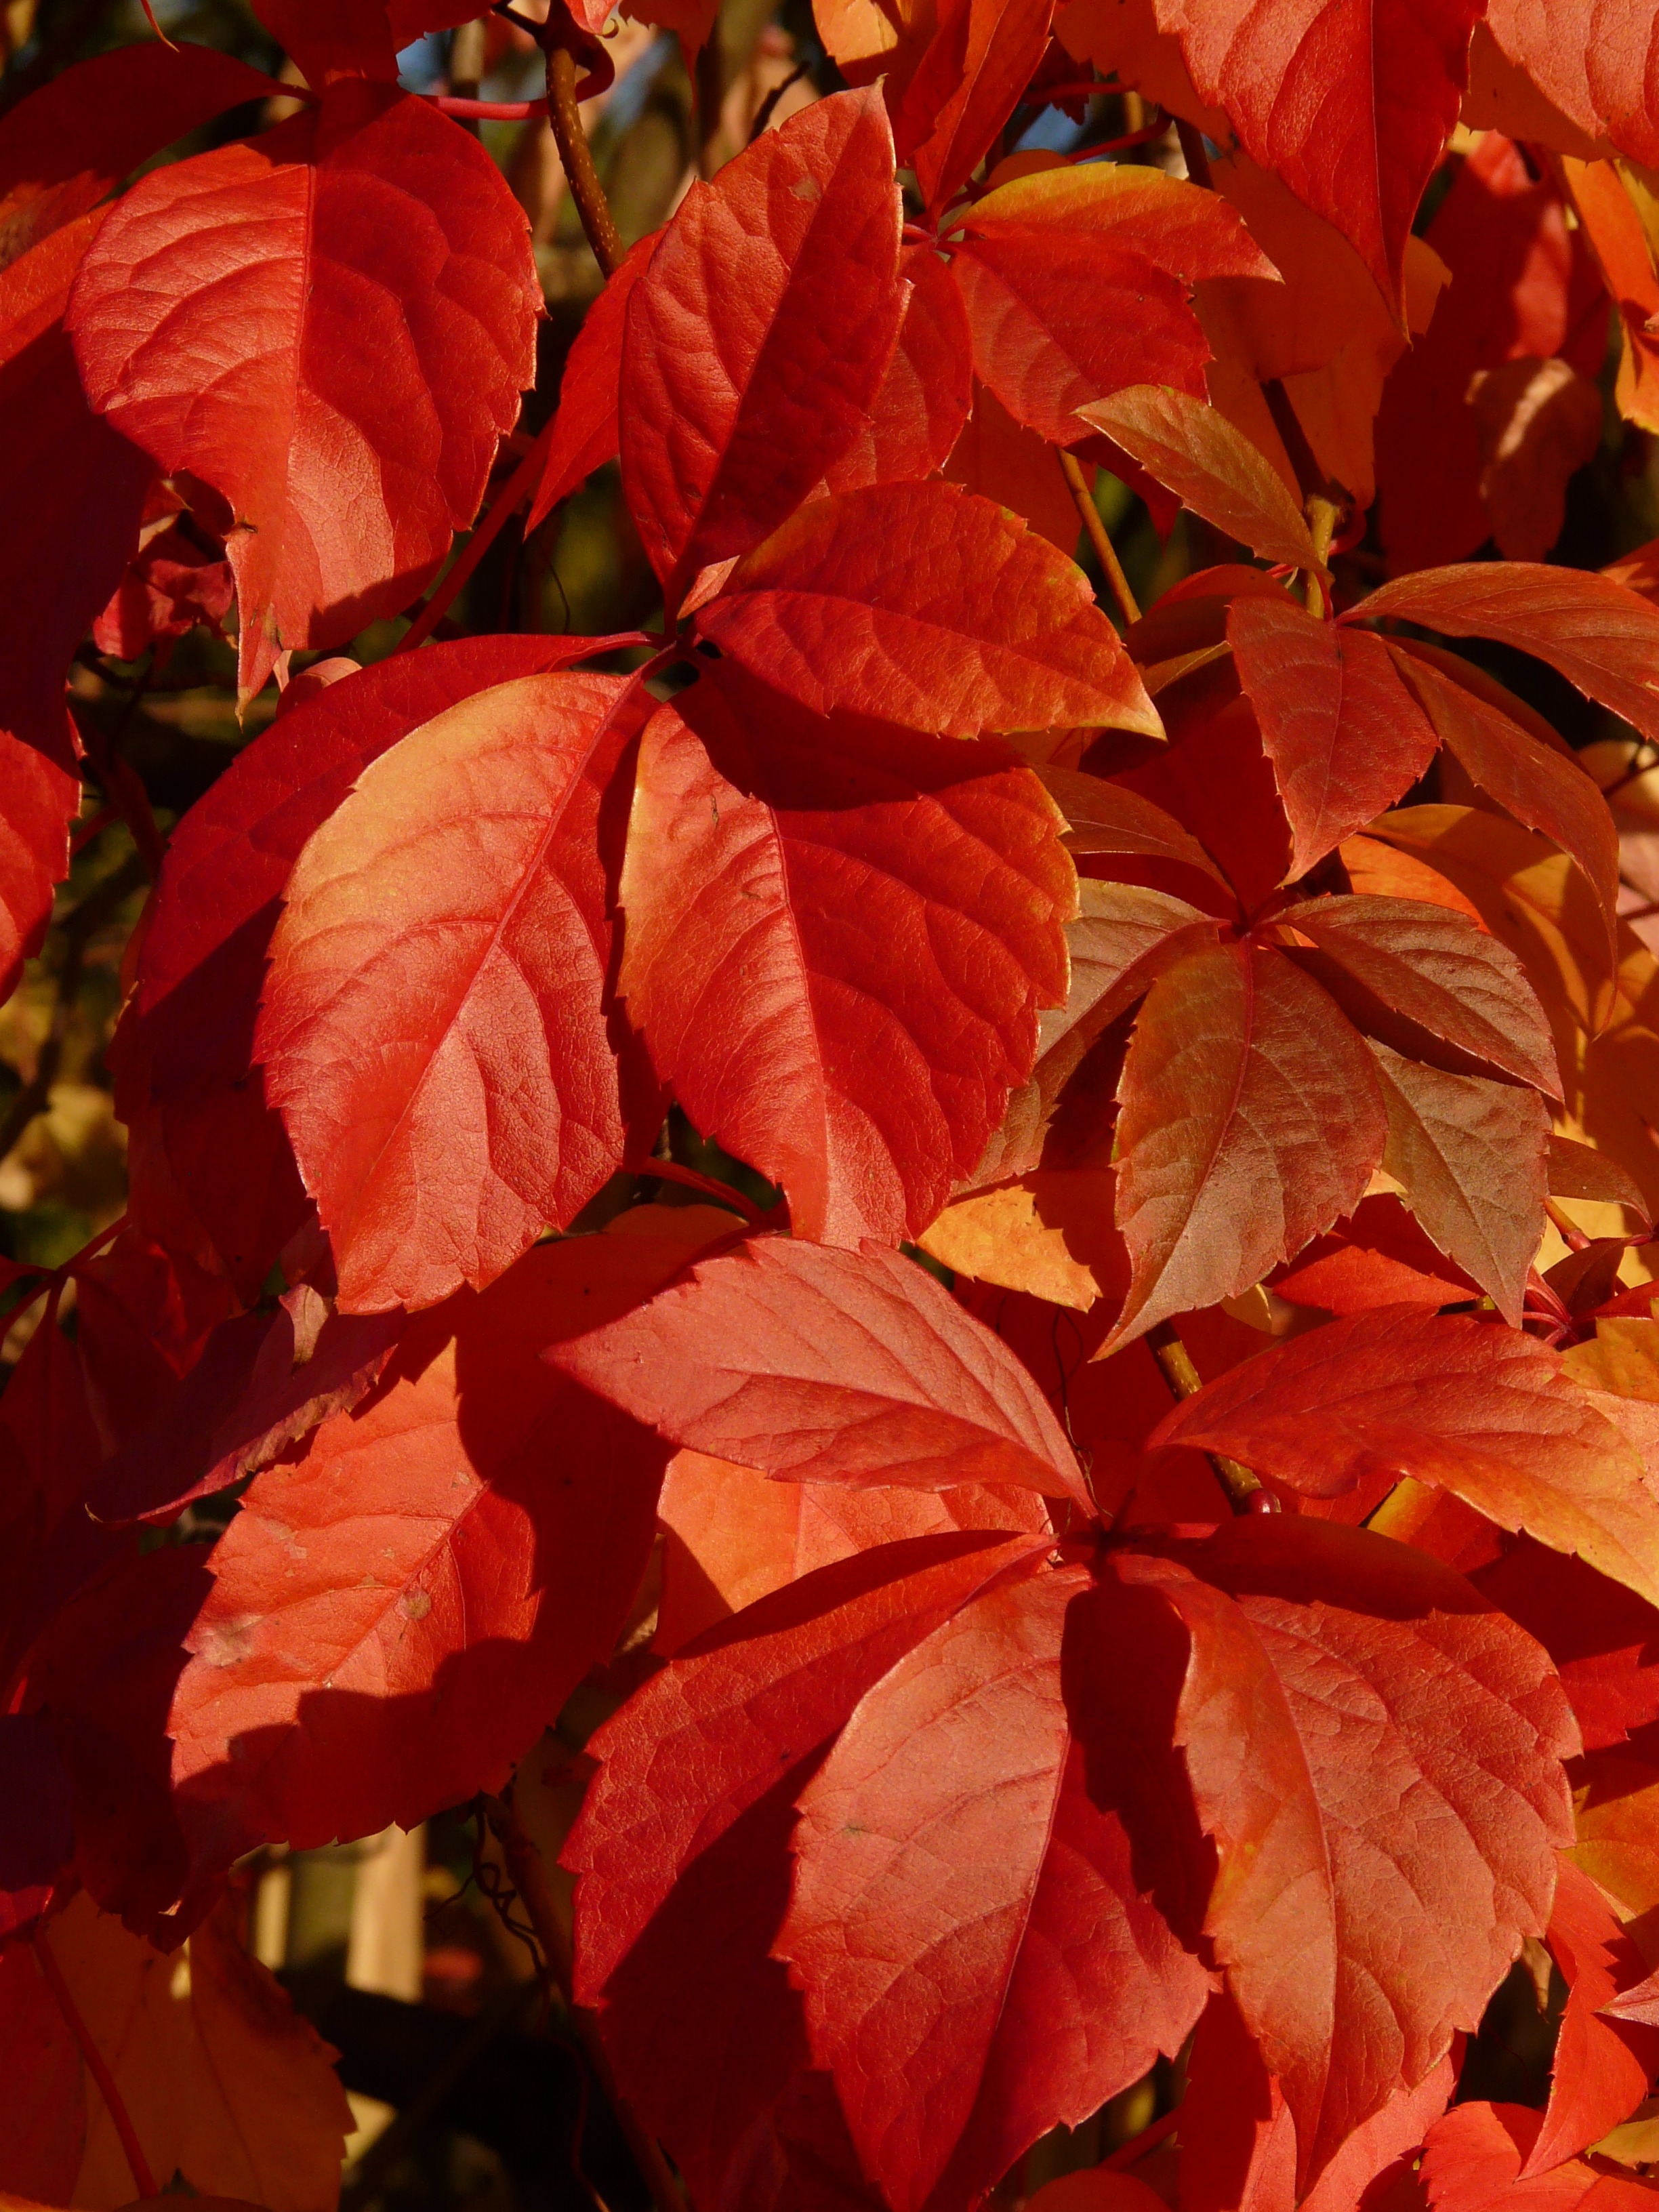
tree, branch, plant, wine, leaf, flower, petal, red, autumn, climber, season, maple tree, maple leaf, leaves, wine partner, flowering plant, vitaceae, grape crop, climbing mauerwein, ordinary jungfernrebe, woody plant, land plant, parthenocissus vitacea, parthenocissus inserta